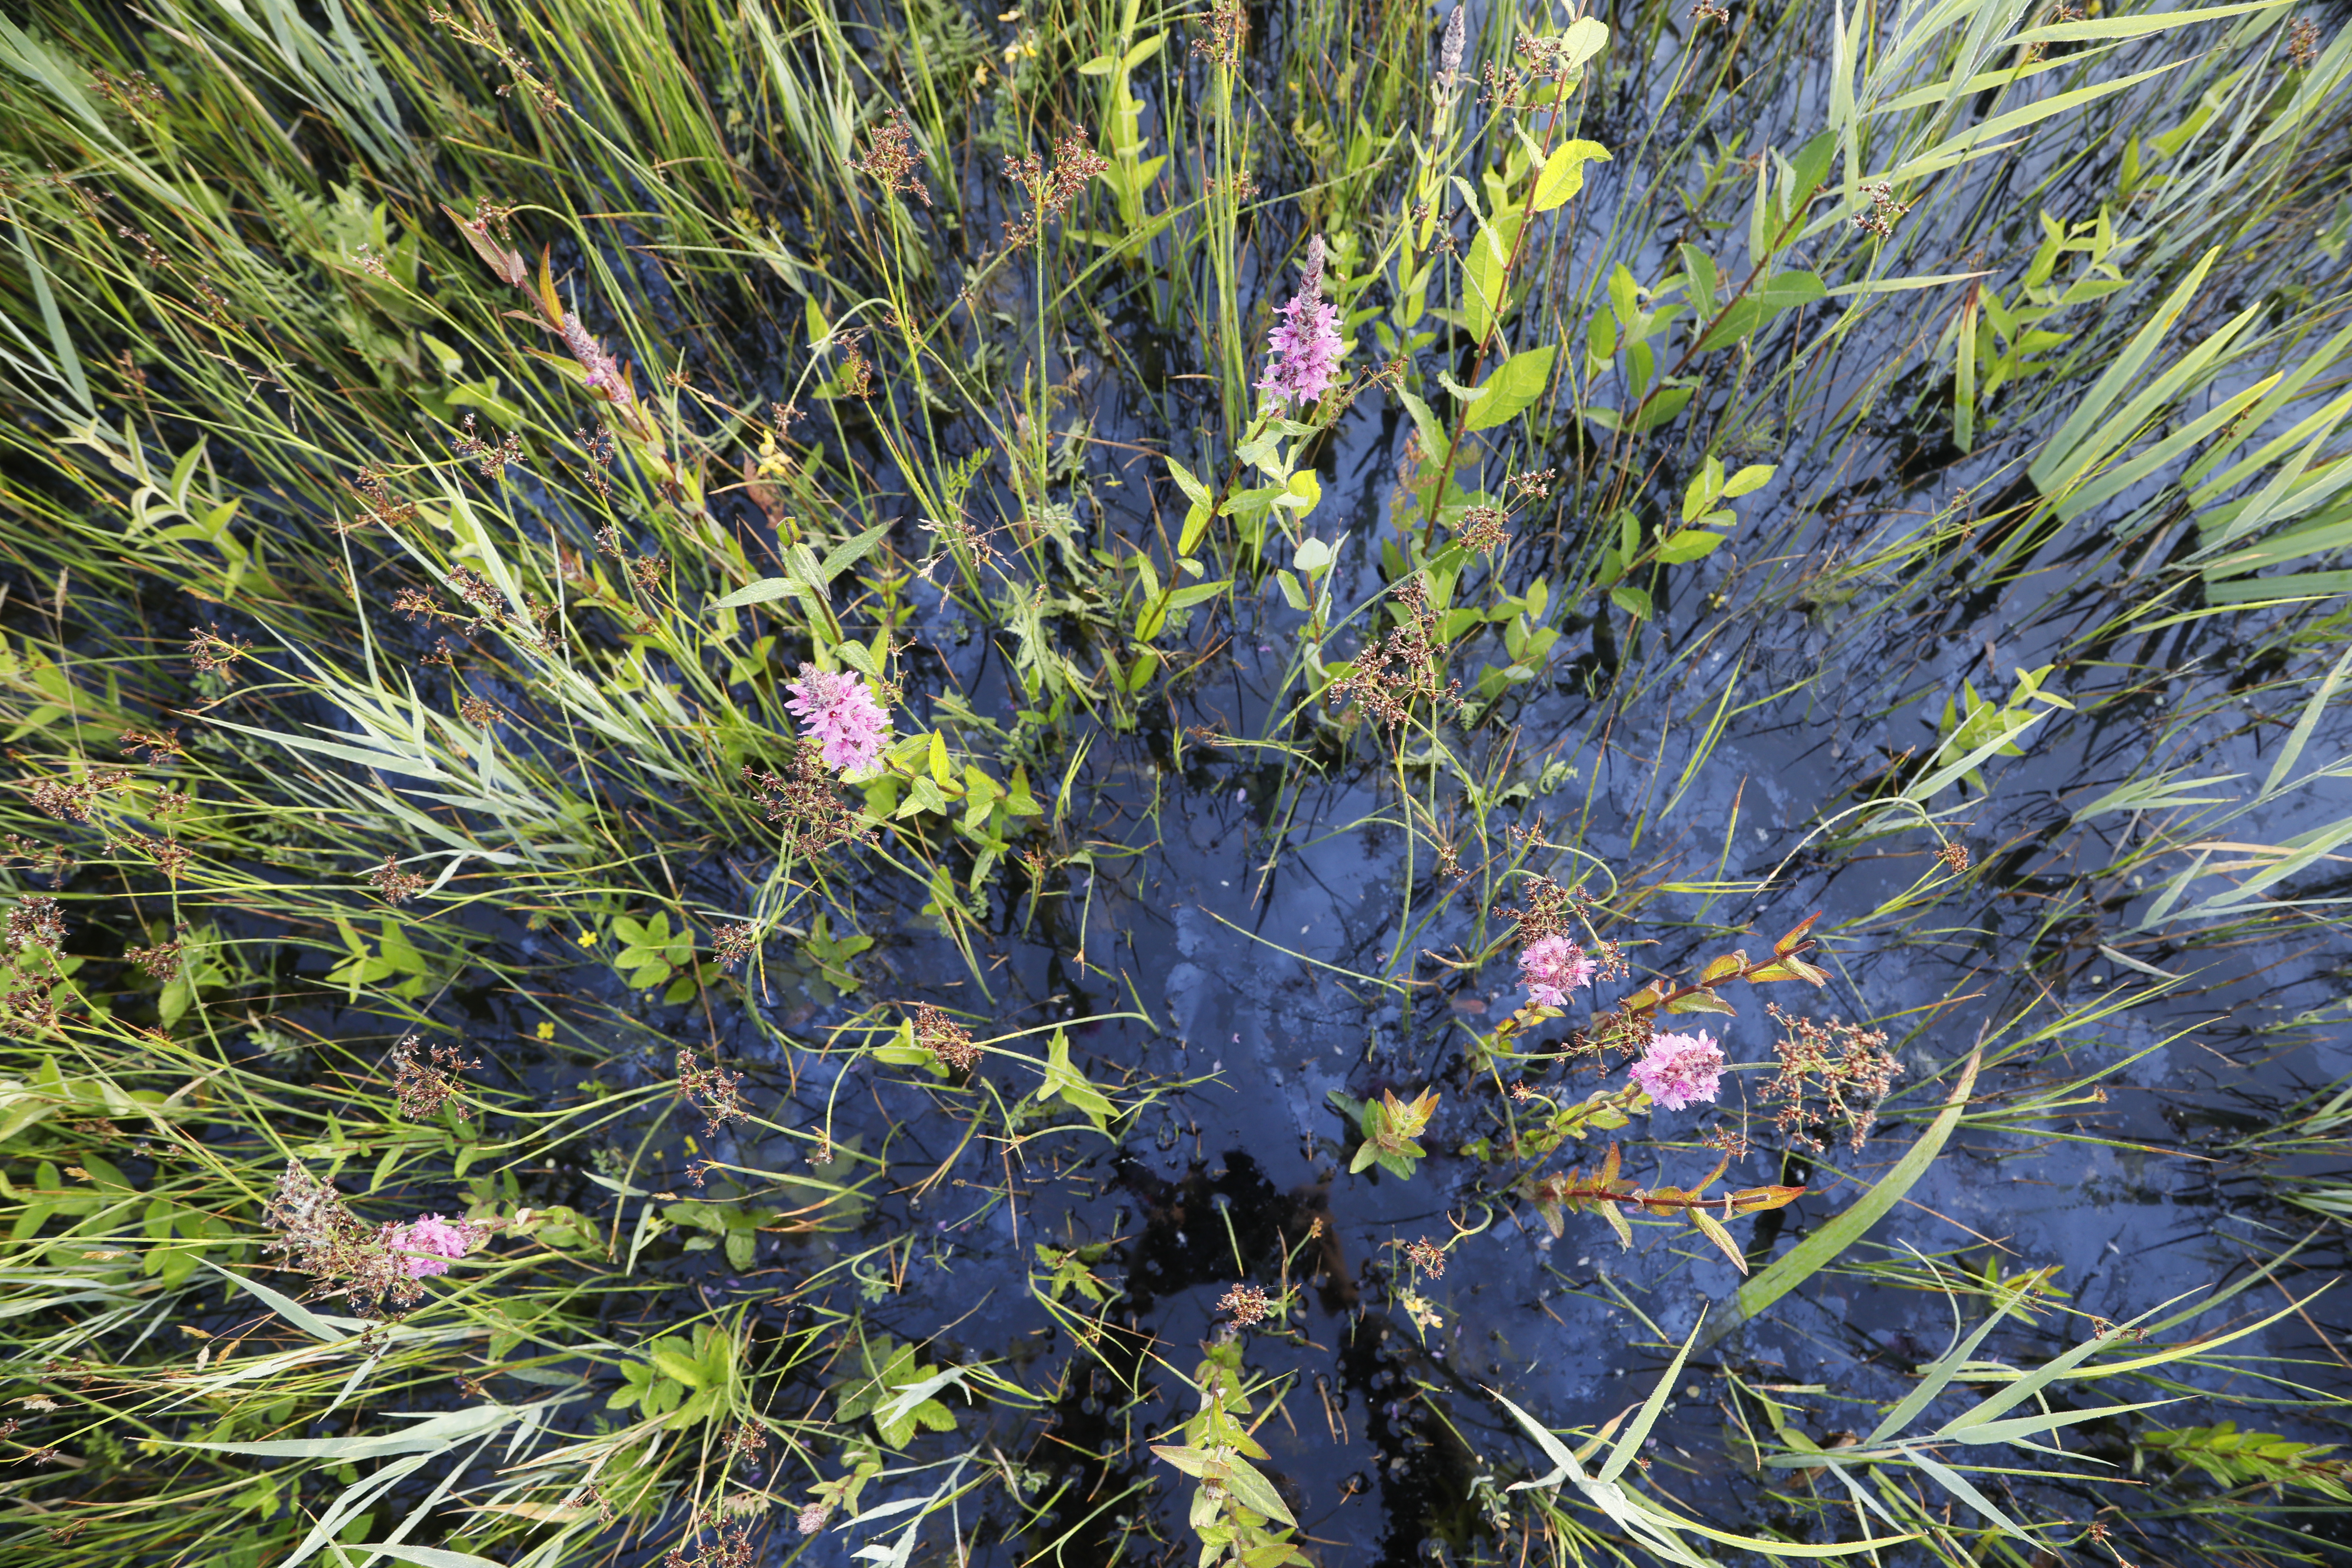
Plant species: Lythrum salicaria